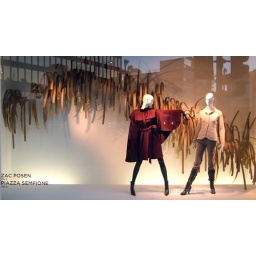
Women's clothing in window on Wilshire Blvd.   Beverly Hills, CA 90212